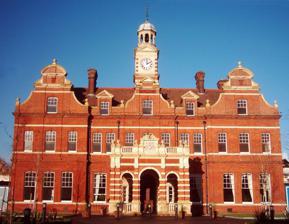
Building: Norfolk and Norwich Hospital
Country: United Kingdom
Year built: 1771
Hospital in England Norfolk and Norwich Hospital Norfolk and Norwich University Hospitals NHS Trust Original Norfolk and Norwich Hospital Location within Norfolk Geography Location Norwich , Norfolk , England, United Kingdom Coordinates 52°37′22″N 1°17′11″E / 52.6229°N 1.2863°E / 52.6229; 1.2863 Organisation Care system NHS England Type General hospital History Opened 1771 ( 1771 ) Closed 2003 Links Lists Hospitals in England The Norfolk and Norwich Hospital stood on a site in St Stephen's Road, Norwich, Norfolk, England. Founded in 1771, it closed in 2003 after its services had been transferred to the new Norfolk and Norwich University Hospital . Many of the buildings were then demolished and replaced by housing. History Construction and expansion The Norfolk and Norwich Hospital was founded in 1771 as a charitable institution for the care of "the poor and the sick" and was established by William Fellowes of Shotesham Park and Benjamin Gooch . A new hospital designed by Edward Boardman and Thomas Henry Wyatt in the pavilion layout opened on the same site in 1883. The Norfolk and Norwich Eye Infirmary, which had been founded in 1822 by physicians Lewis Evans and Robert Hull and the surgeon, Thomas Martineau , moved to the St Stephen's Road site in 1913. During the First World War the Norfolk and Norwich cared for servicemen and in February 1915 a new ward, the Eastern Daily Press (EDP) ward, was opened. An ear, nose and throat building was built in 1930 and a maternity and gynecology building was added in 1935. The Second World War saw the hospital bombed on a number of occasions, including in April 1942, during the German Baedeker Blitz , and the site was severely damaged by bombing on 27 June. As a result of the June 1942 raid, four wards and the main operating theatres were destroyed. A plaque marking the site of the Maternity Department In 1948 the National Health Service was founded and the Norfolk and Norwich Hospital became an NHS hospital. Major expansion took place at the Norfolk and Norwich Hospital in the late 1960s with the construction of a ten-storey maternity block, opened by the Queen Mother in 1968. A new main ward block, diagnostic and treatment area, and a teaching centre were all built in the 1970s. Closure and demolition By late 2001 most of the clinical services had left the Norfolk and Norwich Hospital for the new university hospital on the Norwich Research Park with the last departments vacating the site in January 2003. In October 2002 a thanksgiving service was held at Norwich Cathedral to mark the contribution the Norfolk and Norwich Hospital and its staff had made over the centuries. Around 800 staff, patients and visitors attended the service of thanksgiving for the old hospital. The Department of Health sold the old site to developer Persimmon Homes and the site was redeveloped as Fellowes Plain. The medical tradition was commemorated in the Fellowes Plain street names, which were named after notable Norfolk and Norwich Hospital figures: Sarah West Close (after the hospital's first matron), Thomas Wyatt Close (an architect of the 1883 building), Edward Jodrell Plain (a major benefactor), Benjamin Gooch Way (surgeon and hospital founder), Phillipa Flowerday Plain (first known industrial nurse) and Kenneth McKee Plain (surgeon famed for hip replacements). Notable doctors Jasper Blaxland (1880–1963), consultant general surgeon 1925 to 1946 References